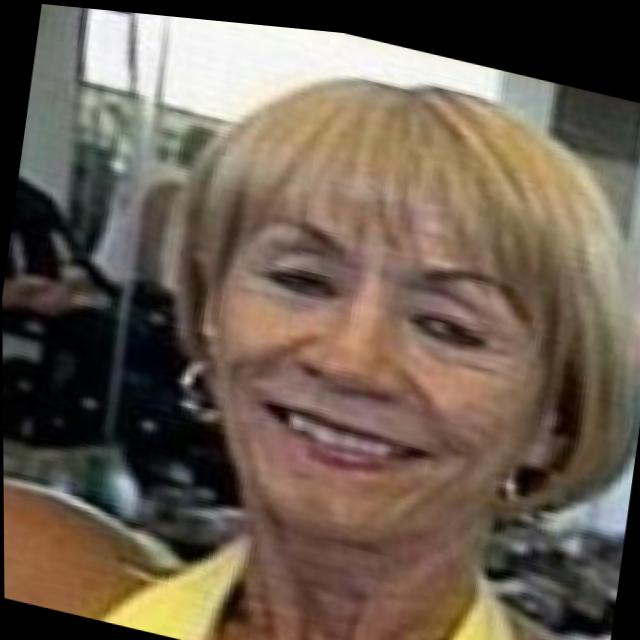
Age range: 45-64